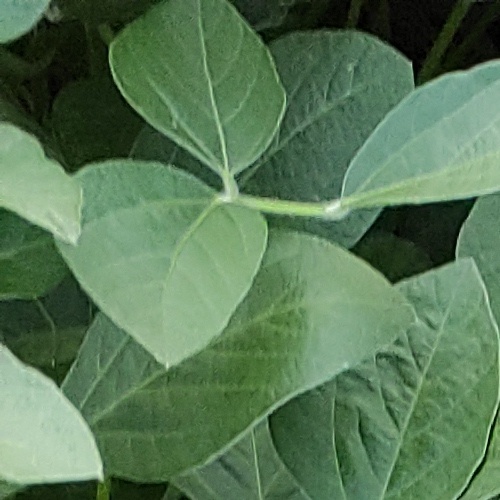
Label: Healthy